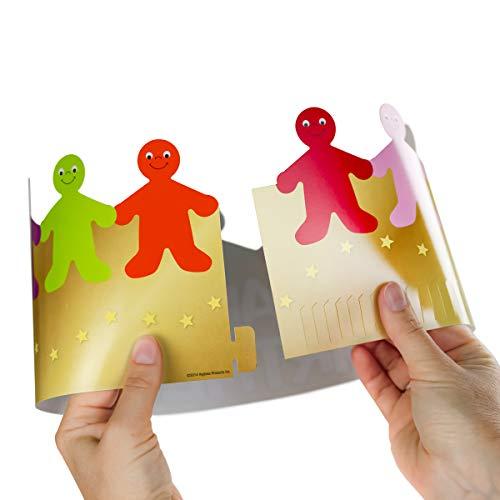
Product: Hygloss Products Happy Birthday Crowns - Customizable, Durable Kids Party Supplies Made in USA, 24 Pack
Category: Toys & Games | Party Supplies | Party Hats
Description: MADE IN THE USA – Hygloss Products Happy Birthday Crowns are proudly made in the USA.
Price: $13.94